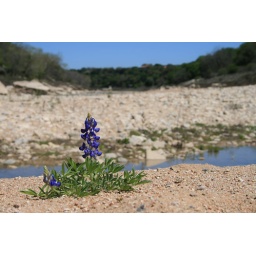
growing in the dry river bed portion of the Pedernales River